Diamond Safari (1958 film)

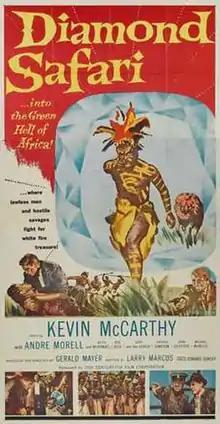
Original film poster

Diamond Safari is a 1958 American crime film directed by Gerald Mayer and starring Kevin McCarthy, Betty McDowall and André Morell.